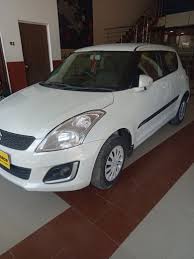
Label: noambulance